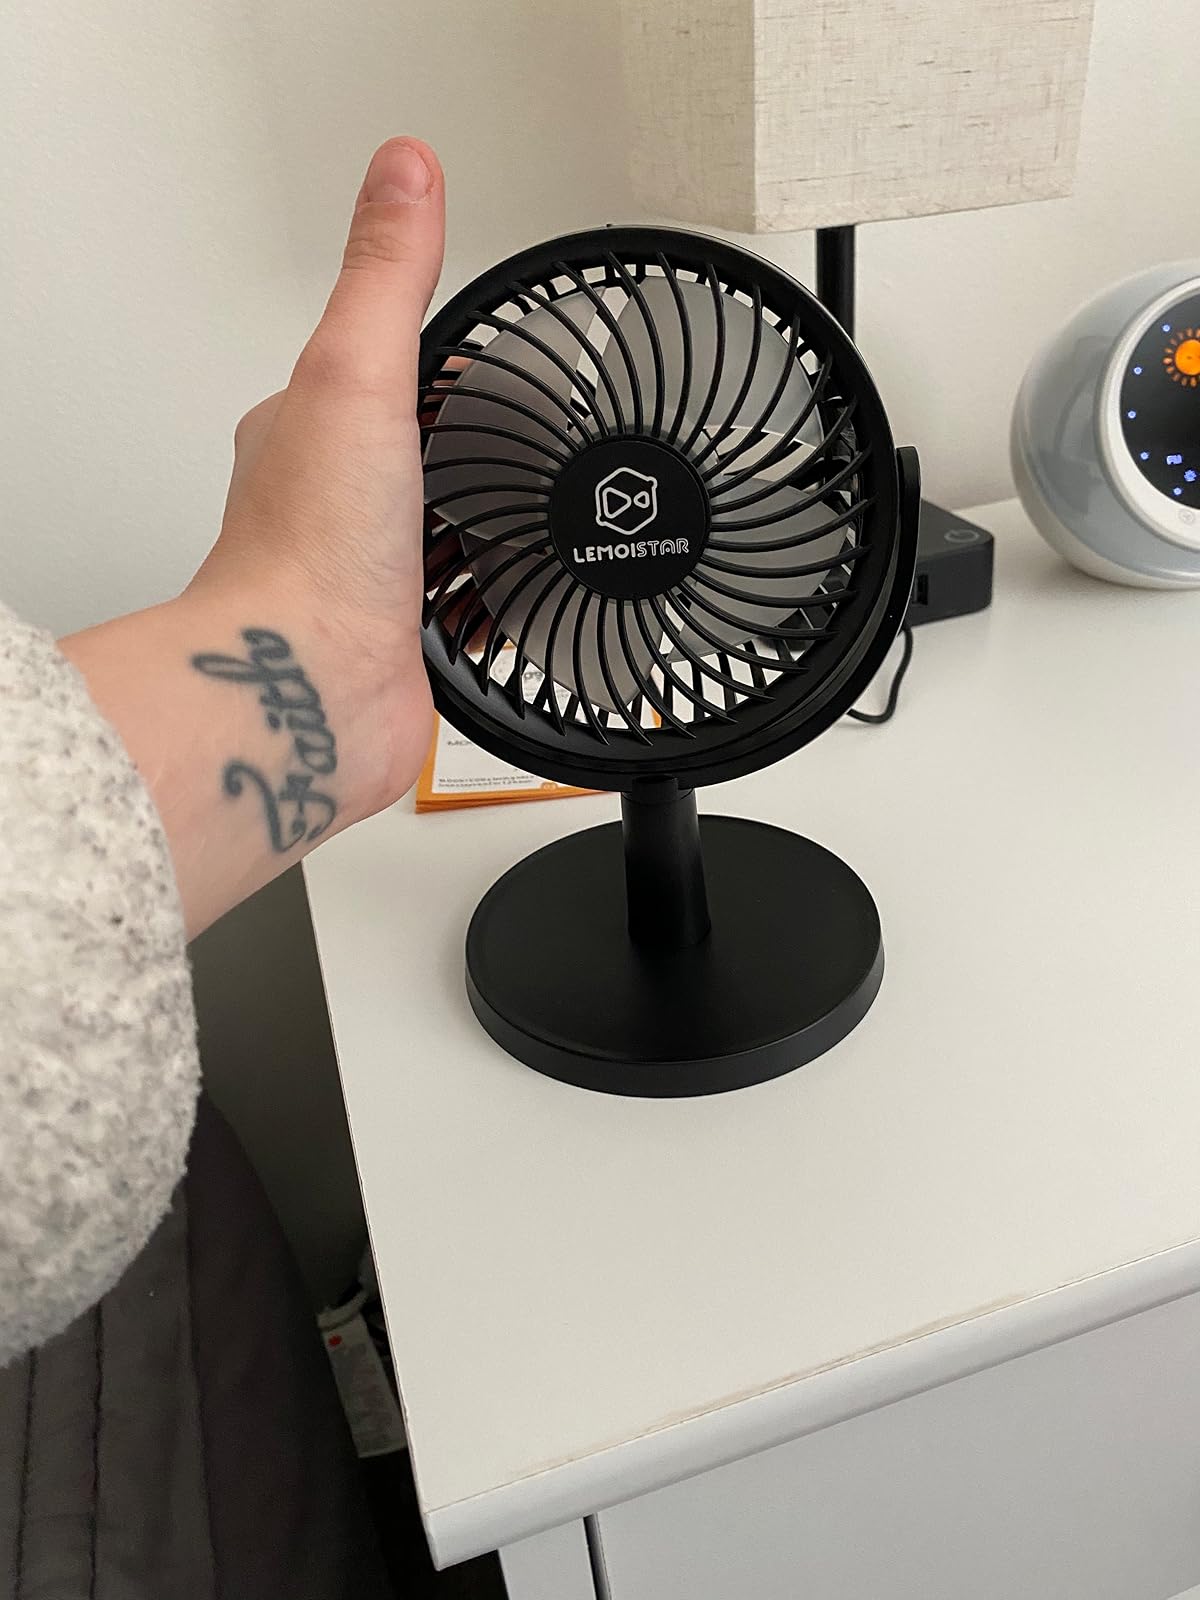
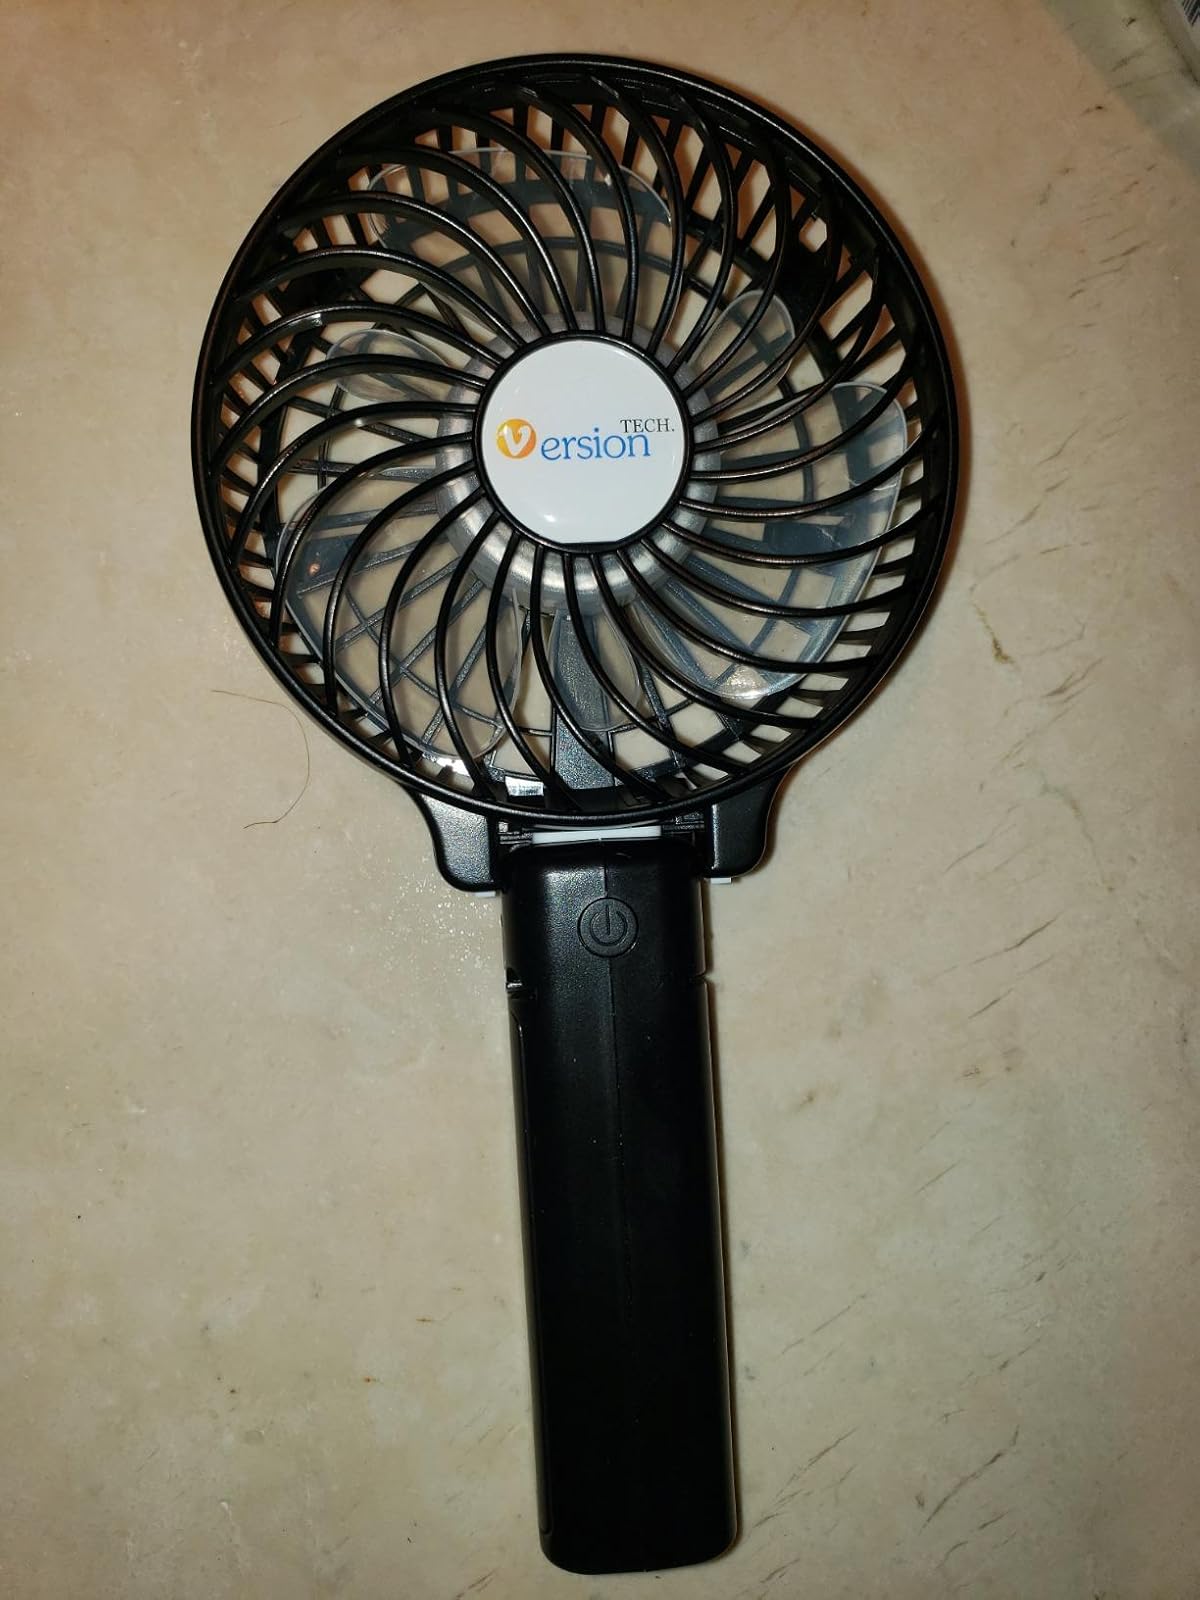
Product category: fan
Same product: no